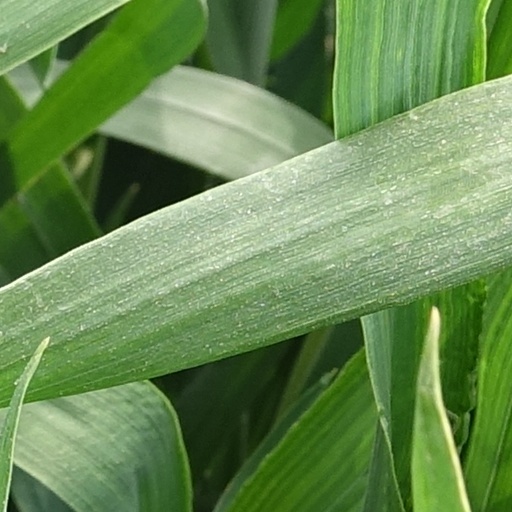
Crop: wheat